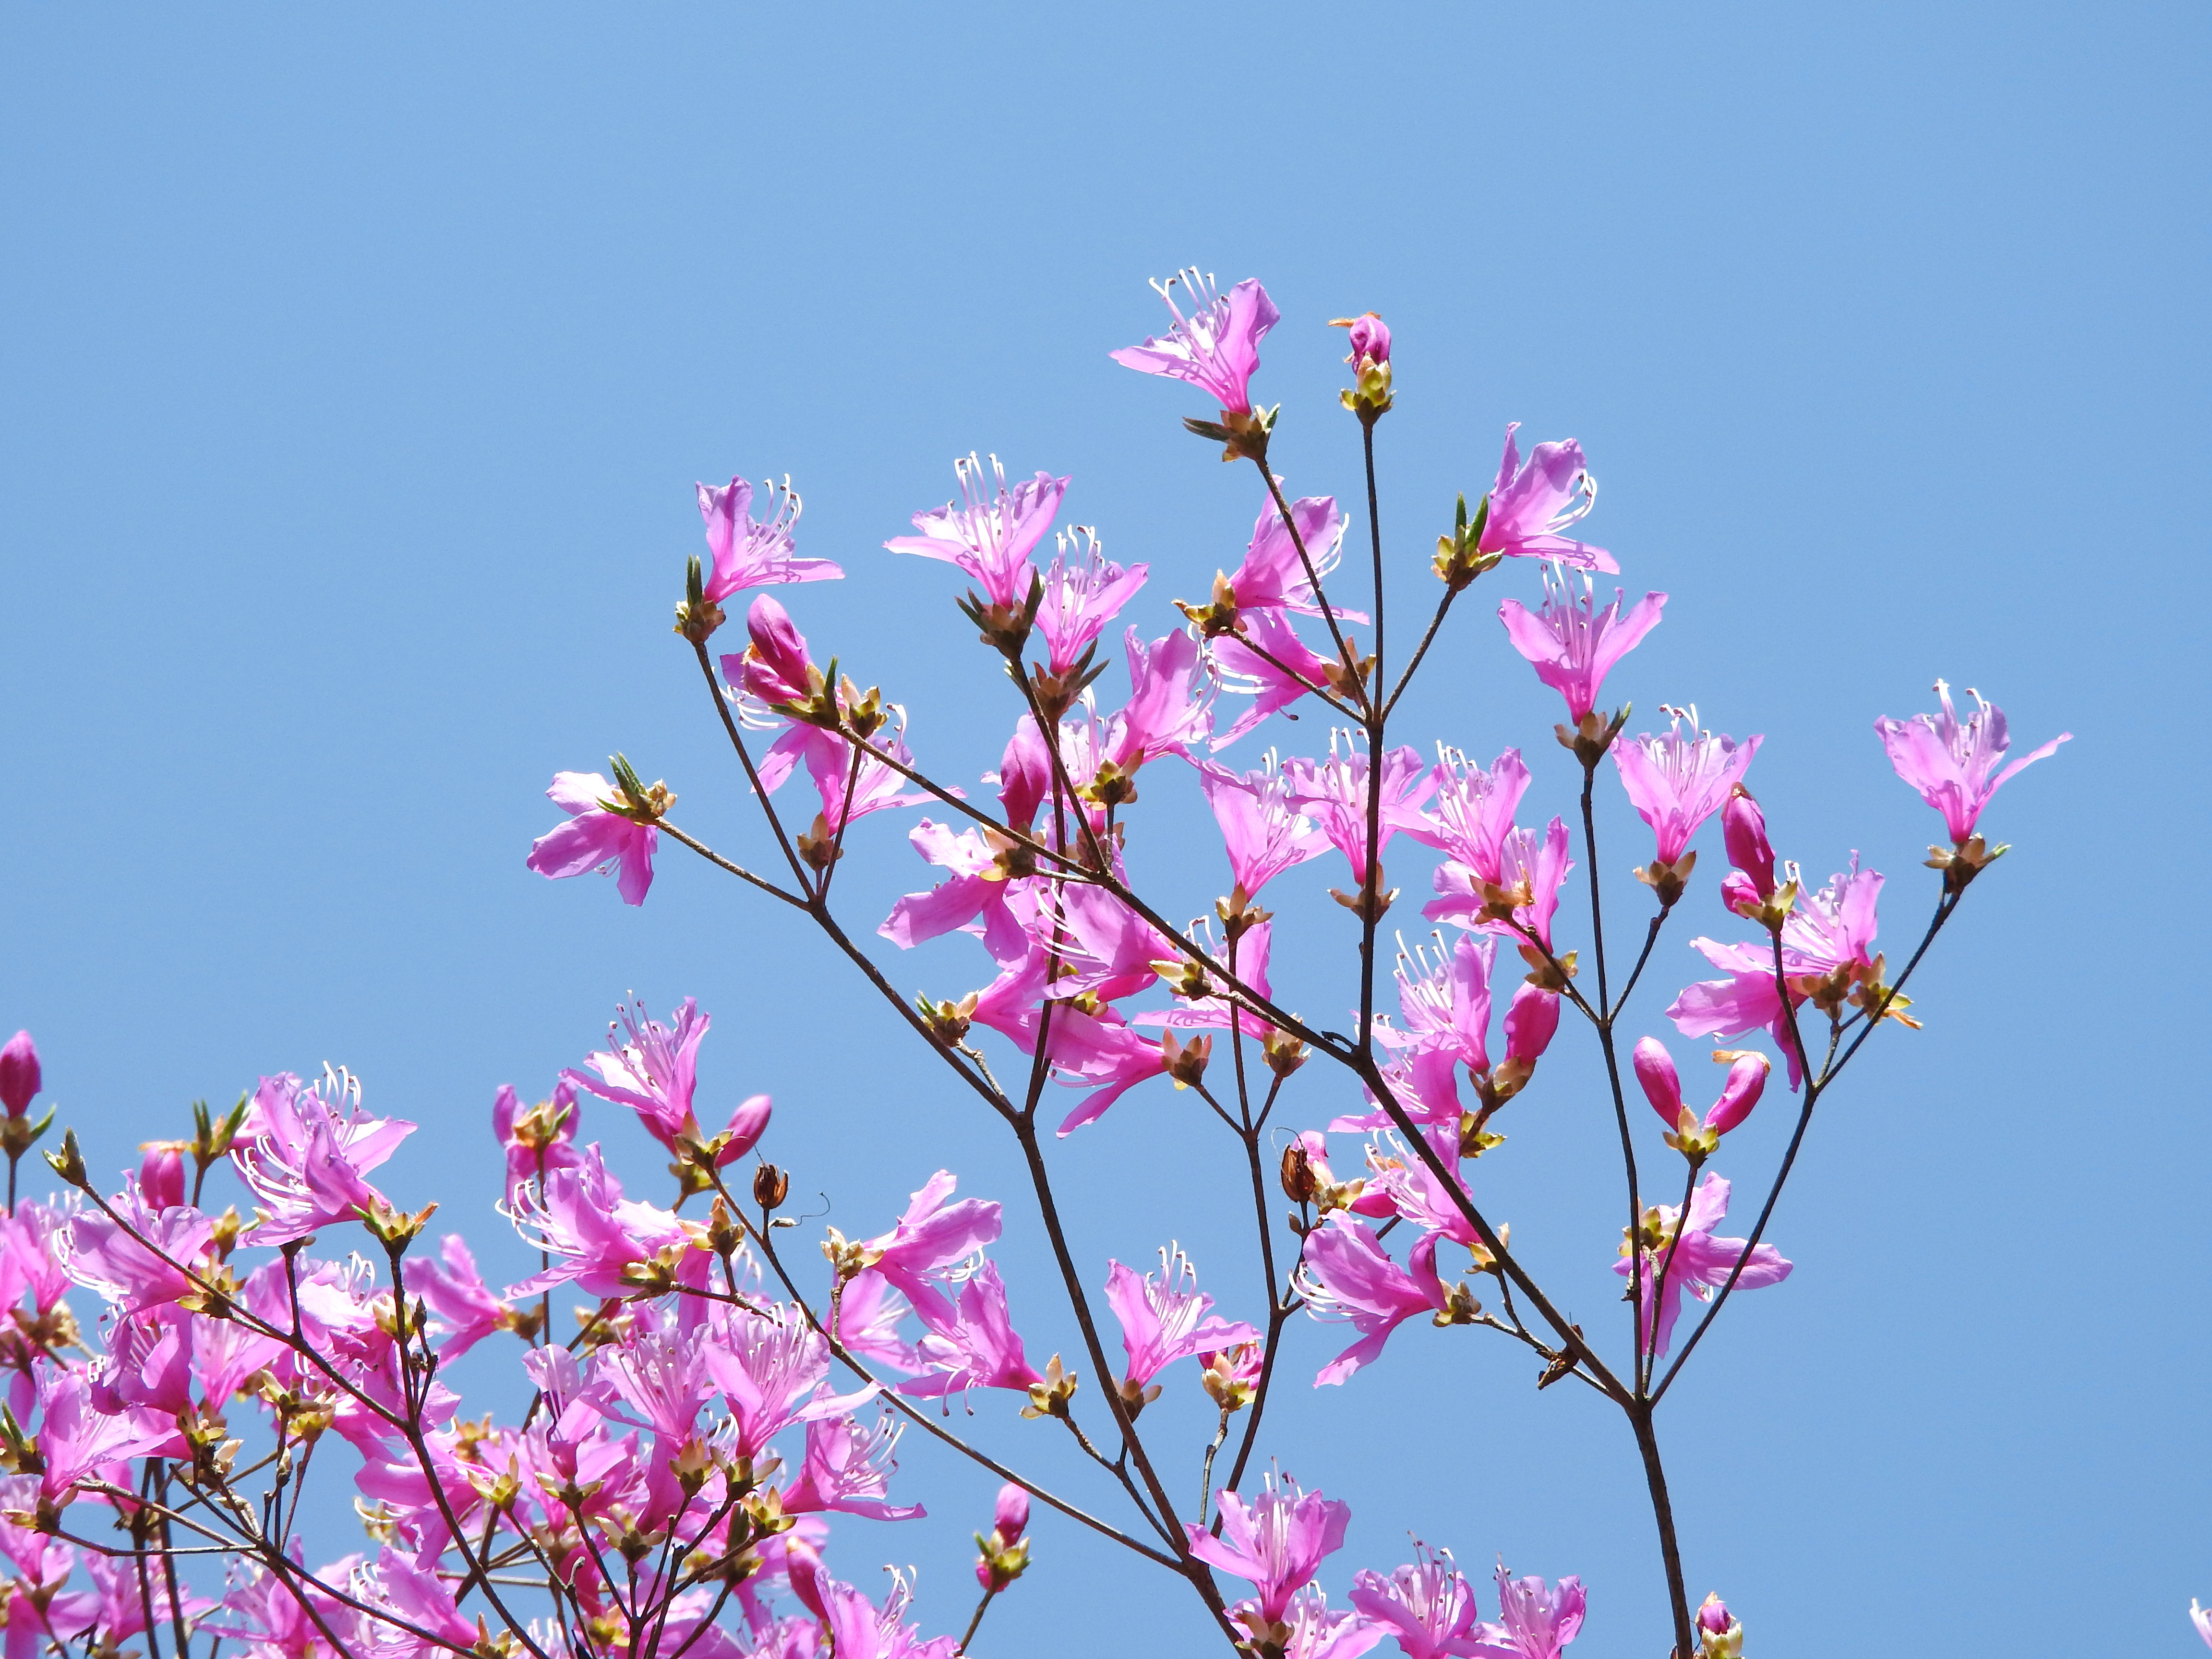
flower, flowering plant, plant, pink, branch, spring, blossom, twig, tree, petal, cherry blossom, sky, plant stem, wildflower, prunus, redbud, Chinese magnolia